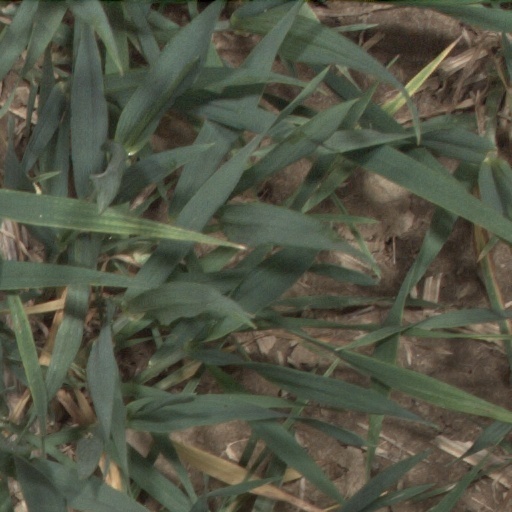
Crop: wheat